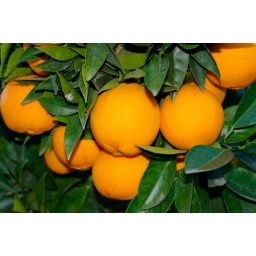
Pictures of lemons and oranges from the trees in our back yard